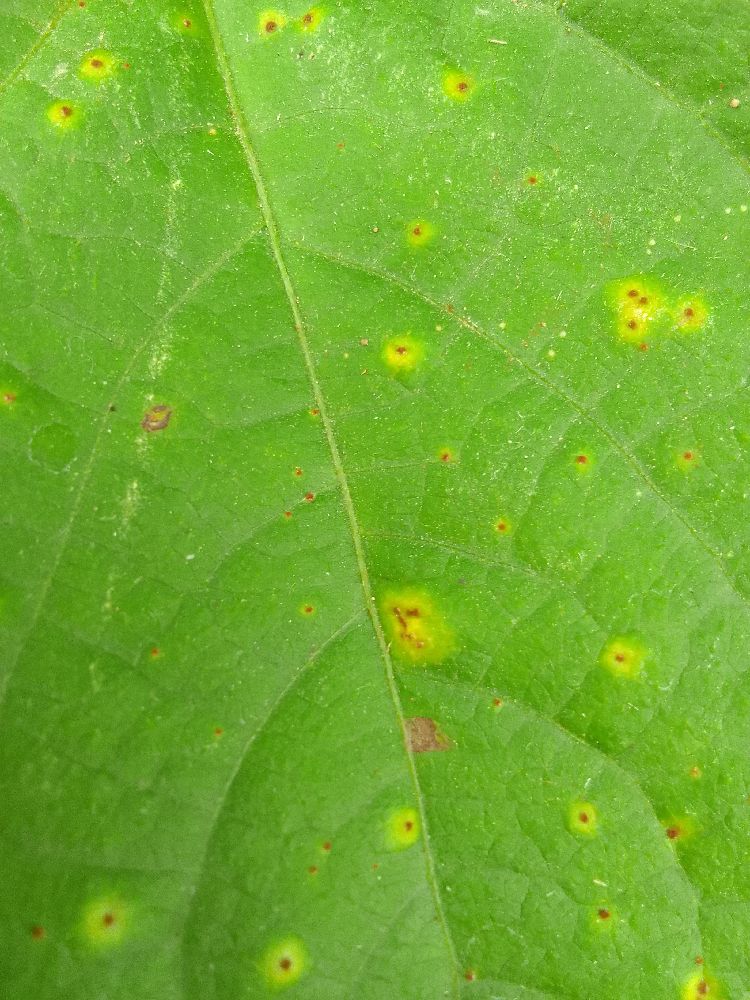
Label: rust